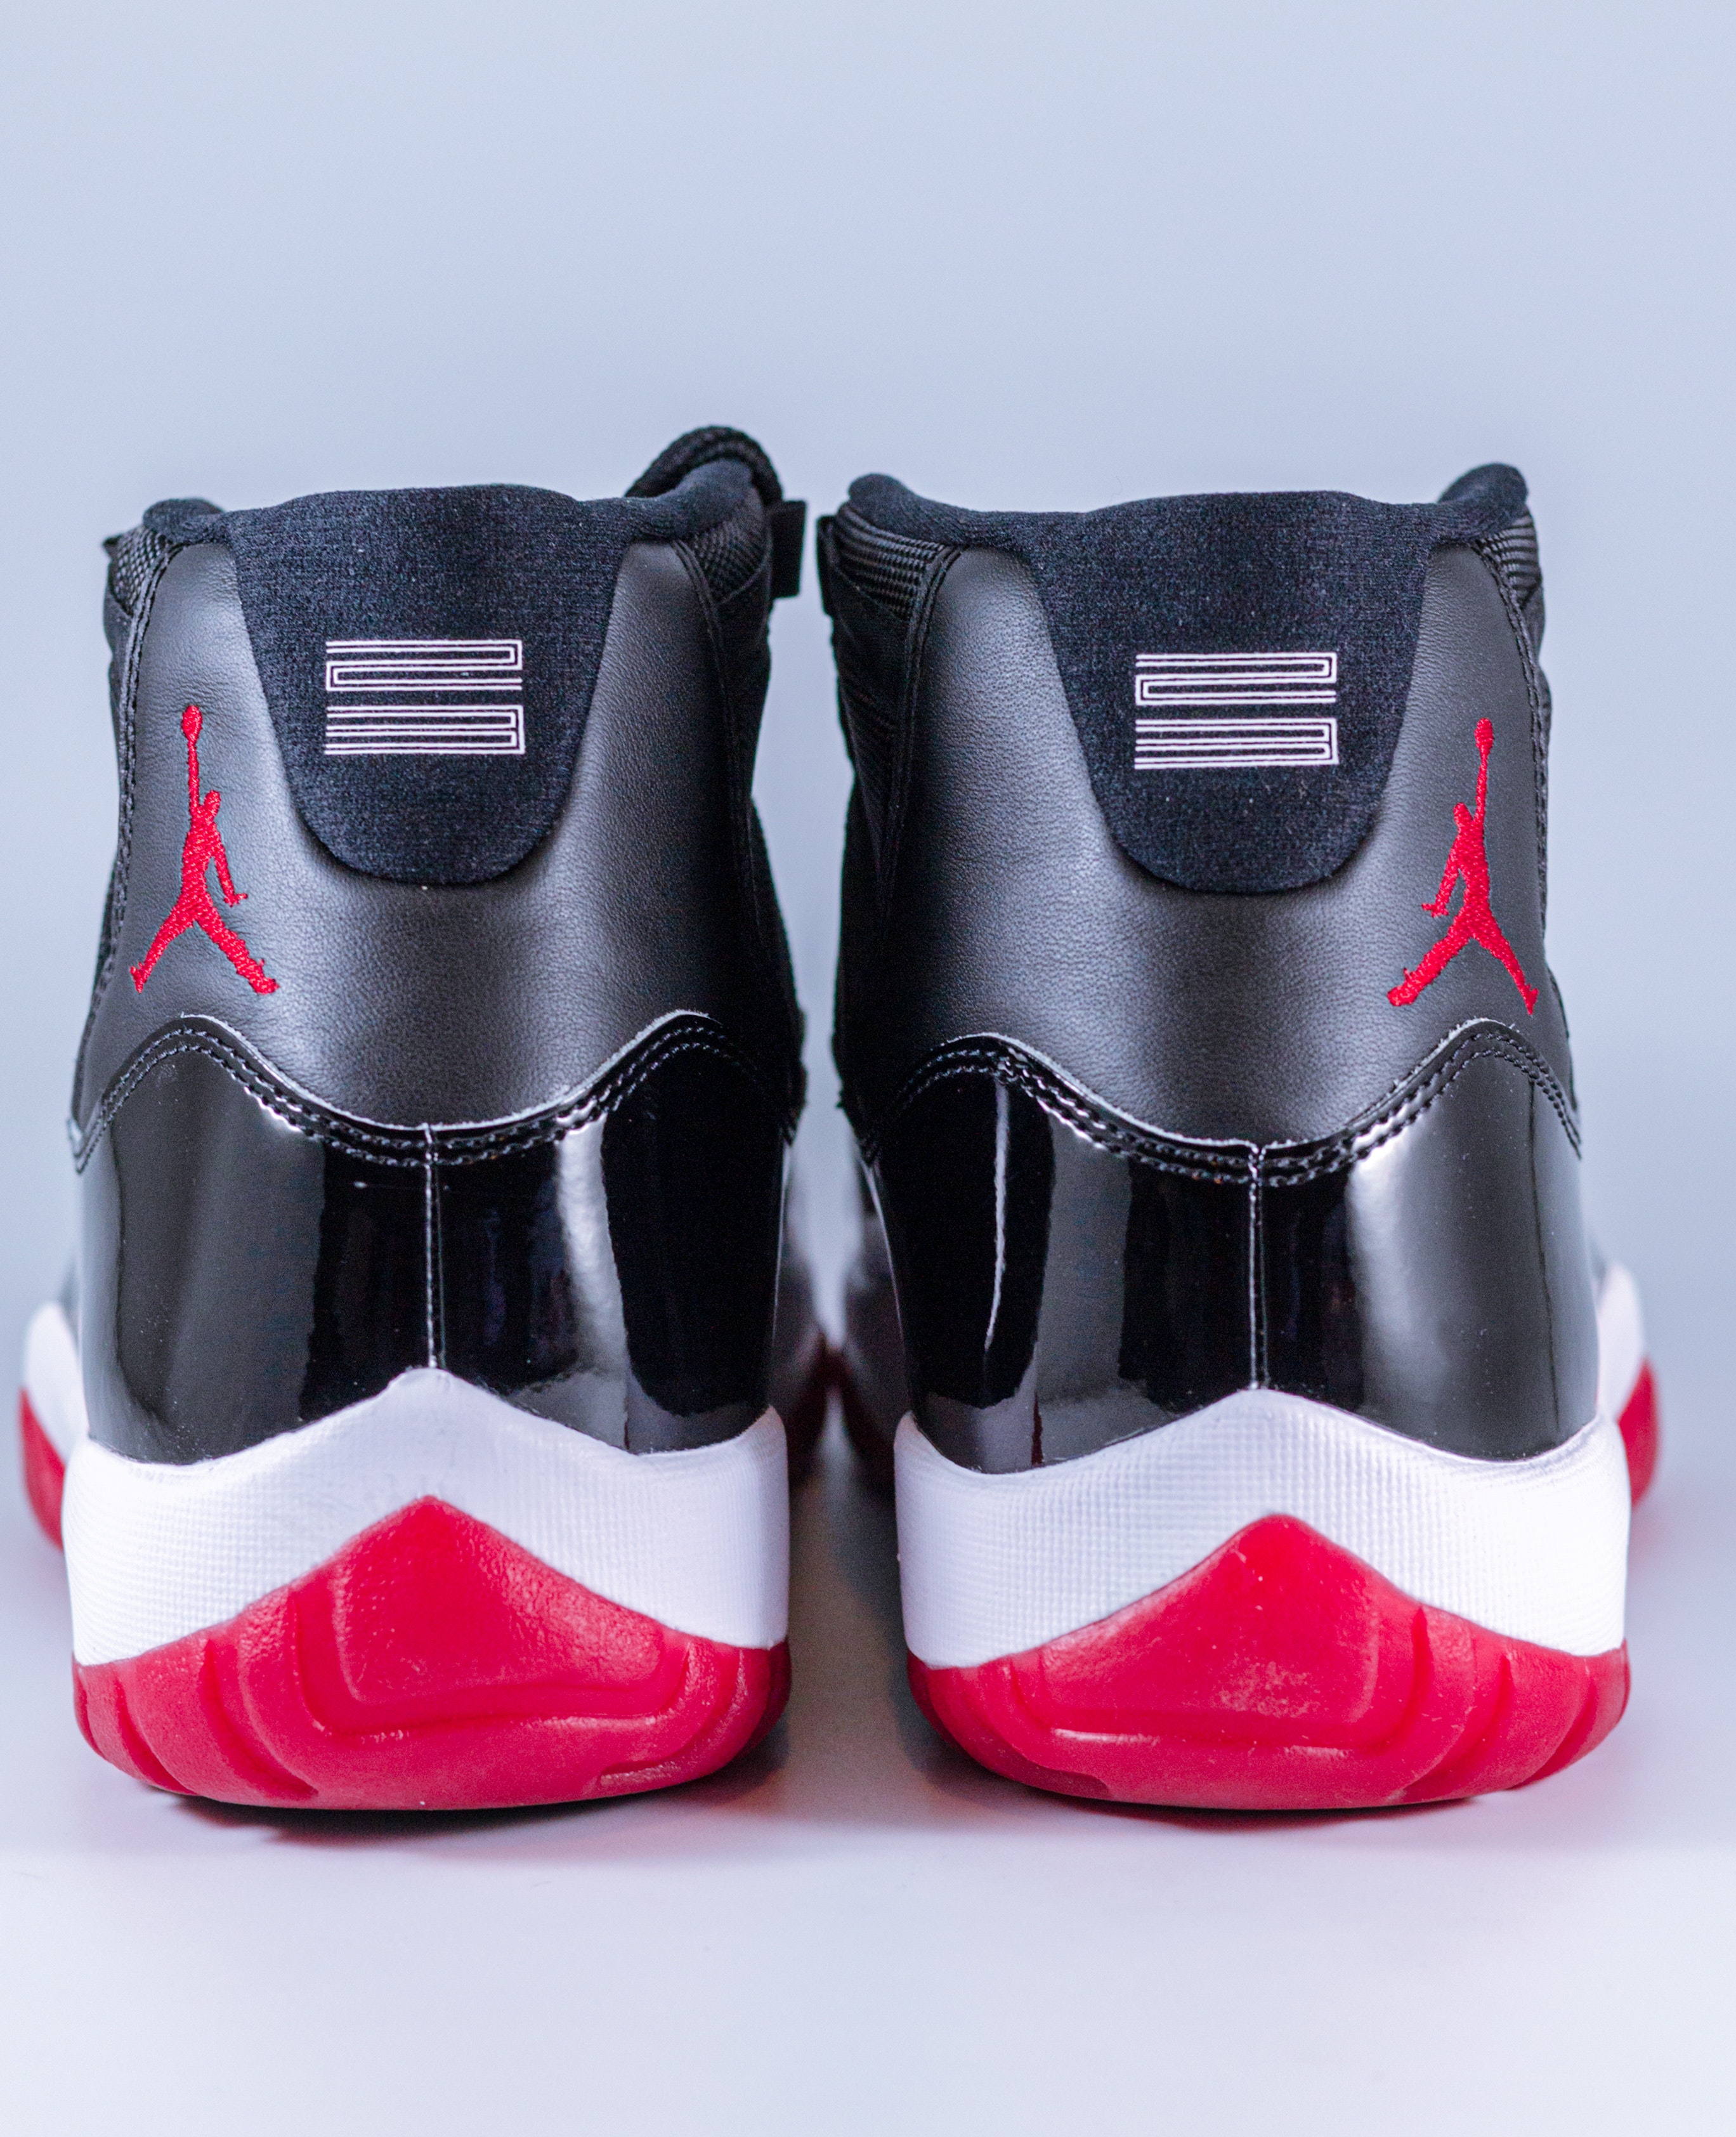
shoe, product, walking shoe, sneakers, grey, sportswear, outdoor shoe, font, athletic shoe, electric blue, carmine, brand, cross training shoe, fashion accessory, composite material, synthetic rubber, titanium